Polmadie TRSMD

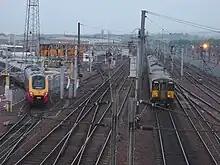
Depot entrance from West Coast Main Line in 2006

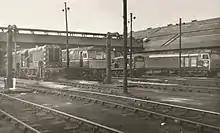
Locomotives at Polmadie depot in 1968

Polmadie Traction and Rolling Stock Maintenance Depot (T&RSMD), also known as Polmadie Depot, Polmadie Traction Depot and Polmadie Carriage Maintenance Depot (Glasgow) is a railway maintenance depot on the West Coast Main Line in the Polmadie district of Glasgow, Scotland. The depot is run by Alstom, who maintain Avanti West Coast's fleet of Class 390 "Pendolinos".